Louisa Holthuysen

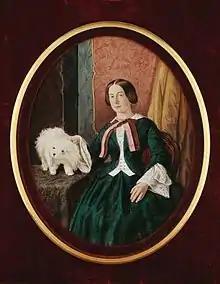
Miniature portrait of Louisa Holthuysen with her Maltese lion dog, c. 1840-1860

Sandrina Louisa Geertruida Holthuysen (1824 – 1895) was a Dutch art collector and founder of the Museum Willet-Holthuysen in Amsterdam.